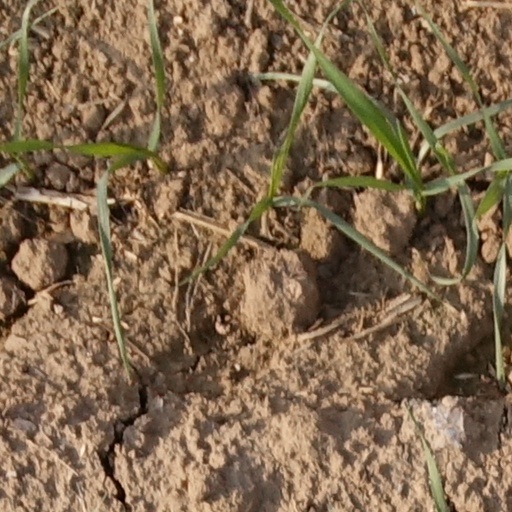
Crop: wheat